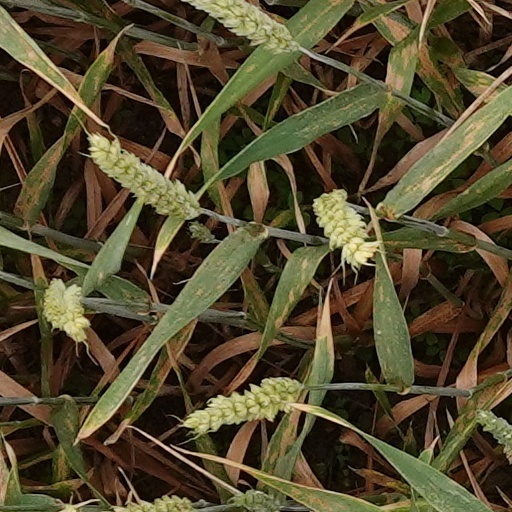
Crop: wheat